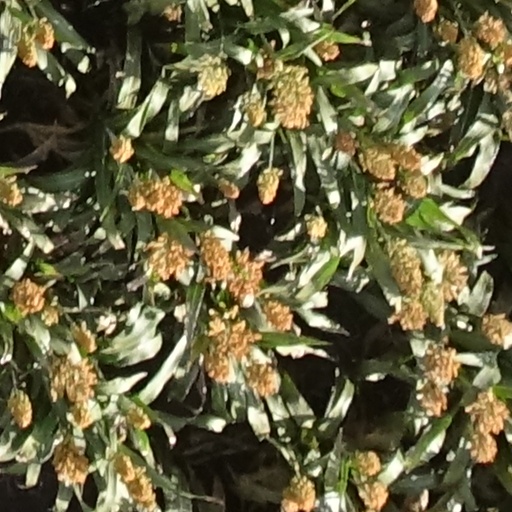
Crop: sorghum